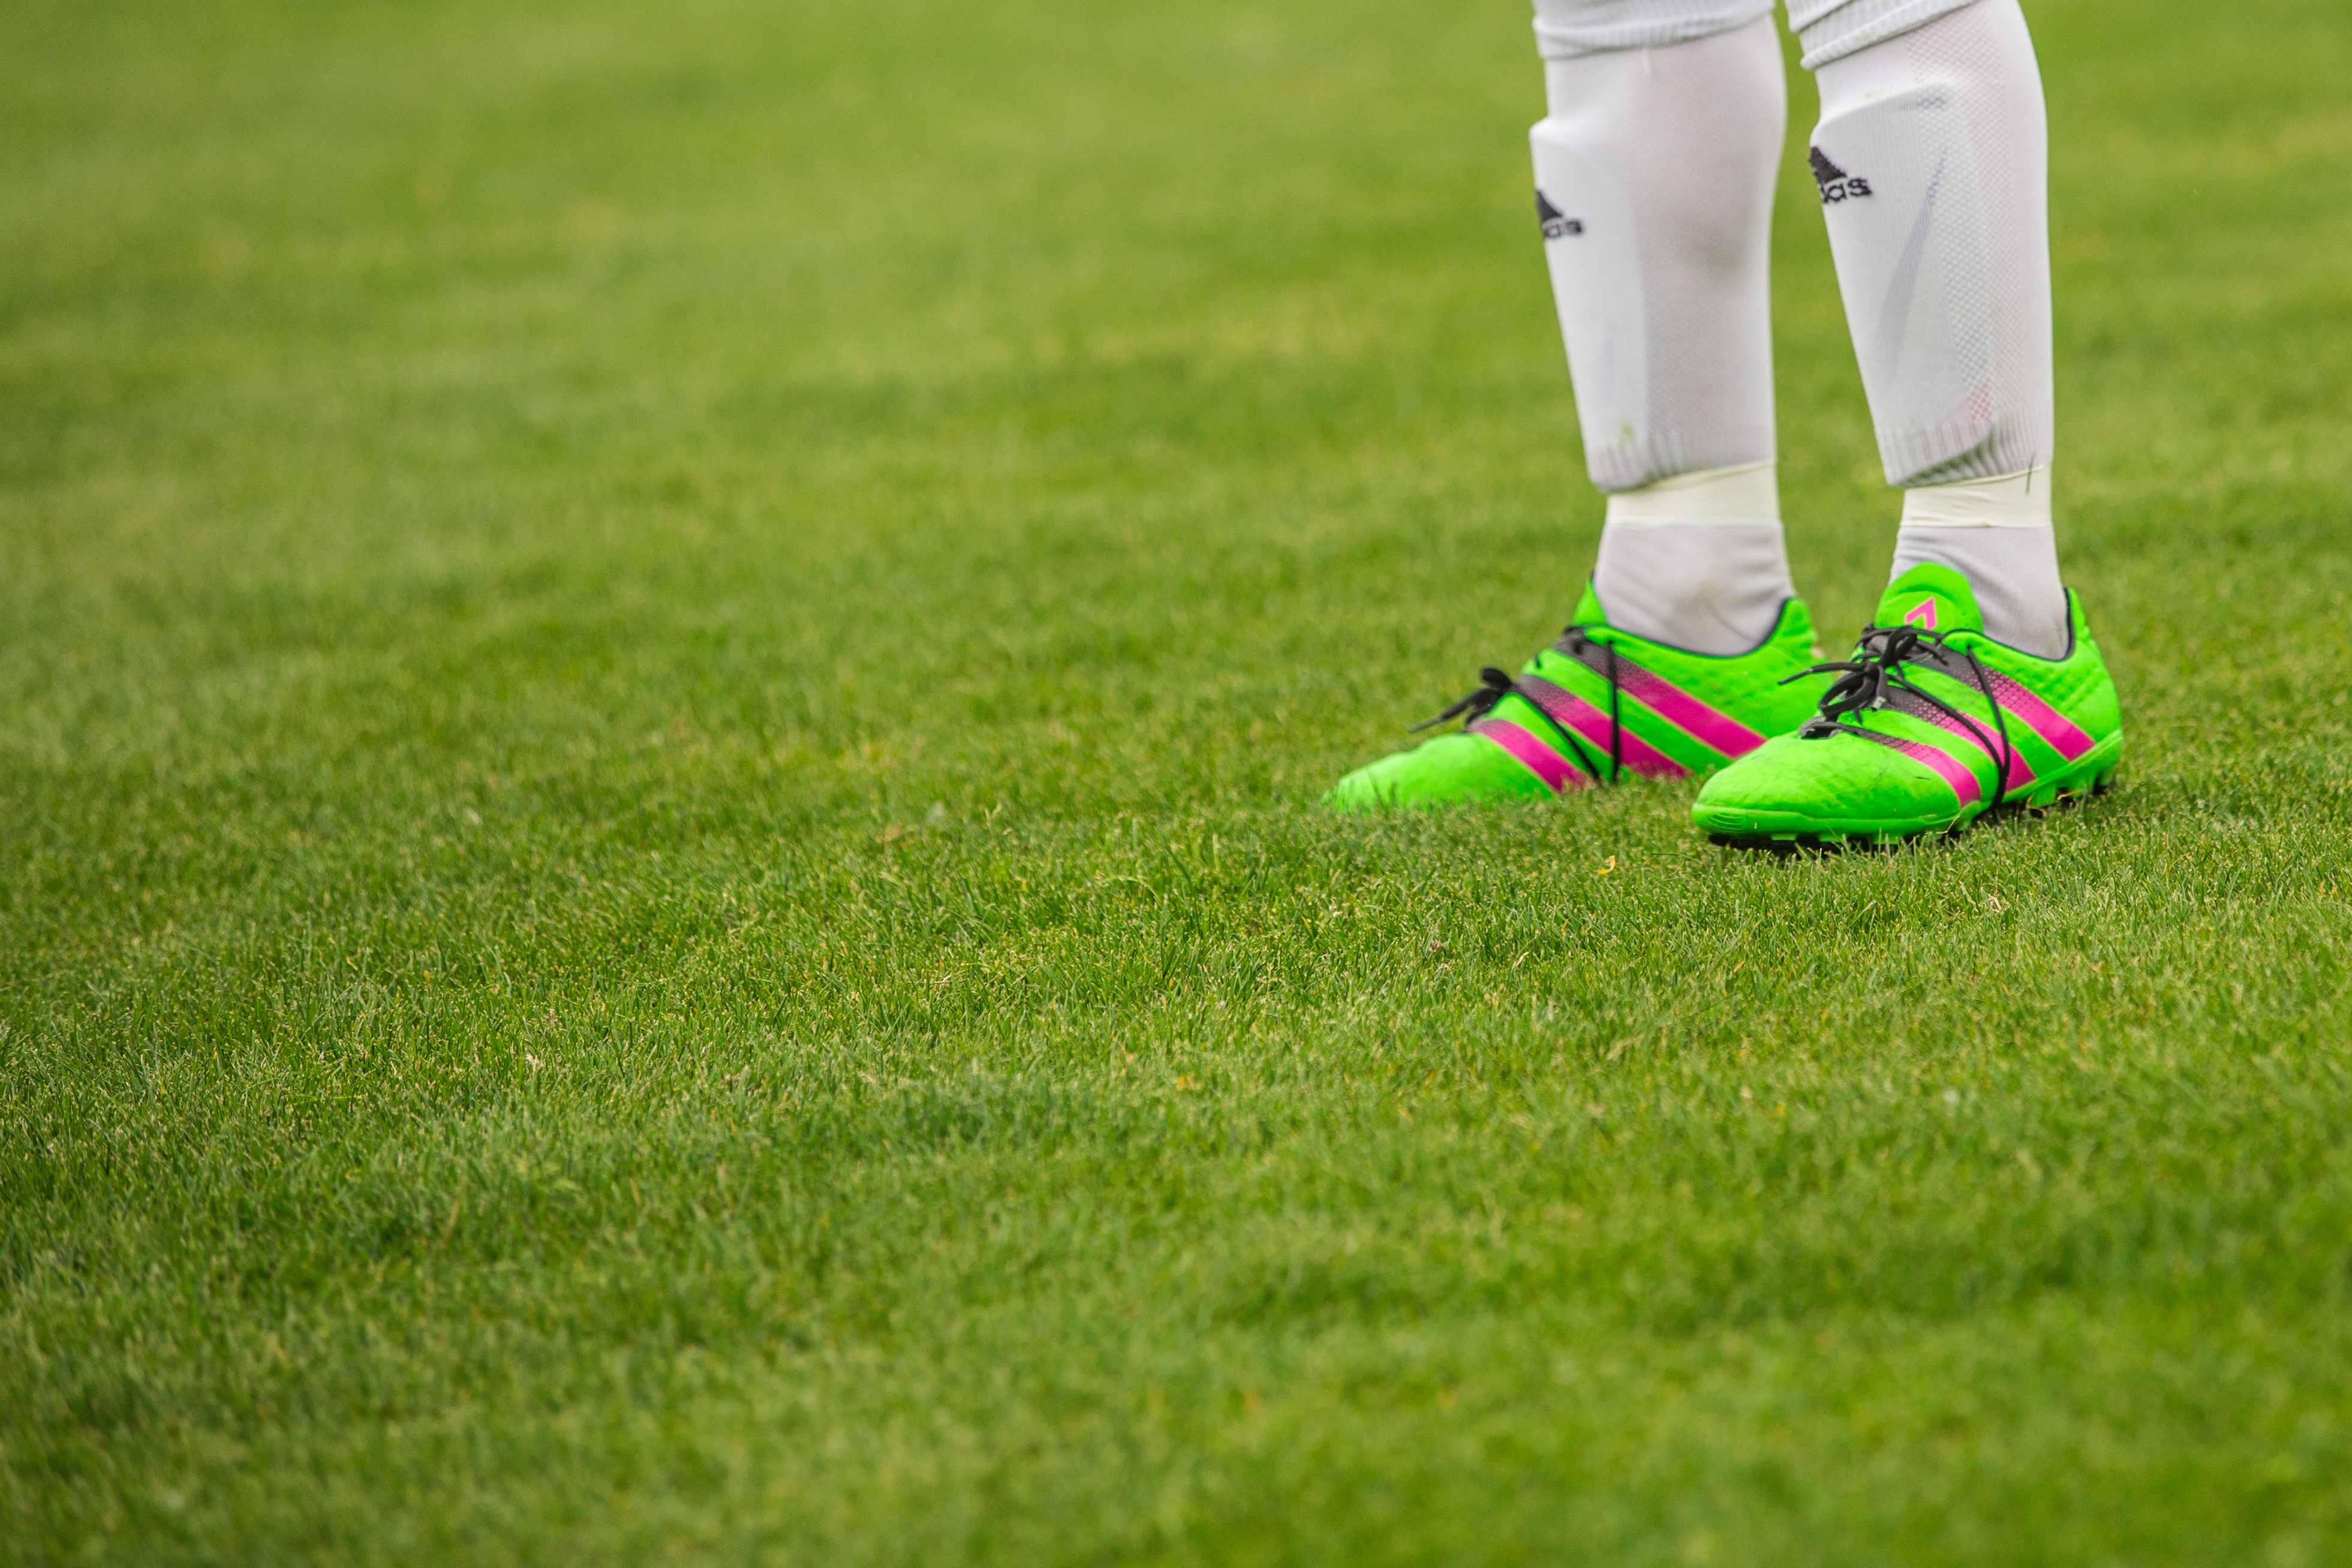
grass, sport, field, lawn, meadow, play, green, soccer, football, football pitch, dress, sports, grassland, adidas, footwear, rush, clip, kicker, ball sports, soccer shoes, football player, football match, ball game, sports ground, playing field, fielder, footballers, shin saver, football boots, grass family, fussball dress